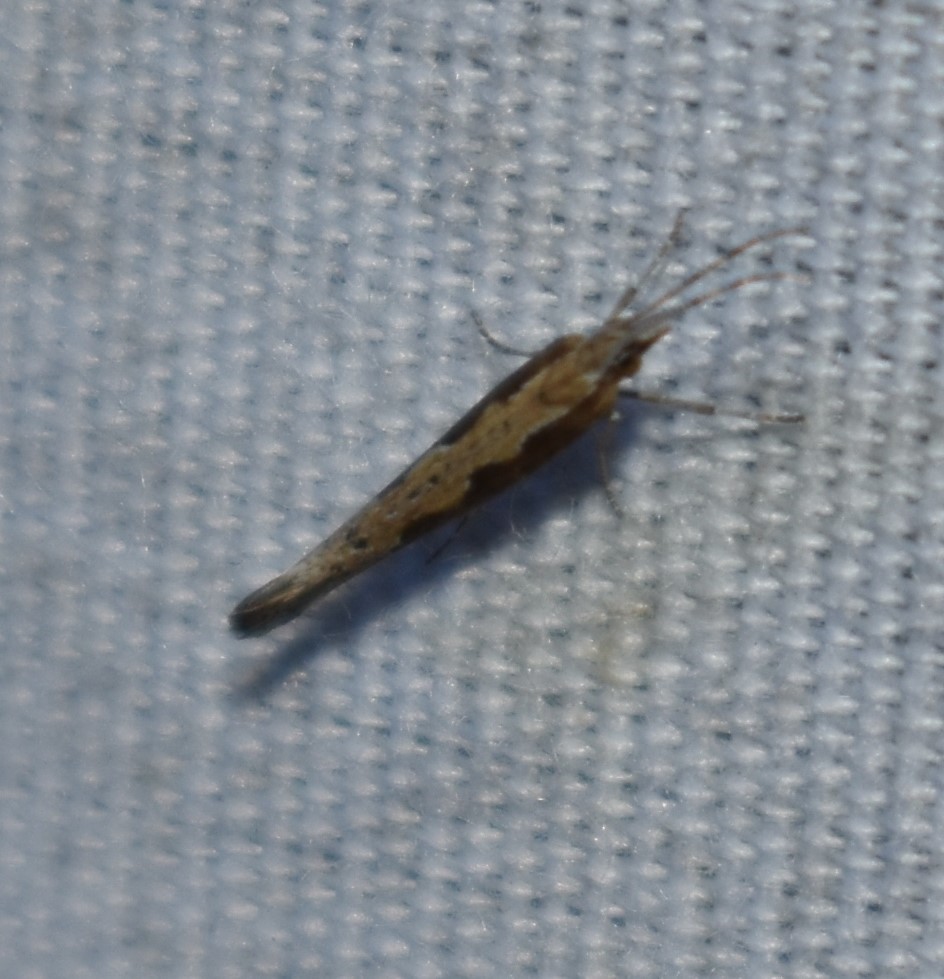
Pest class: diamondback_moth